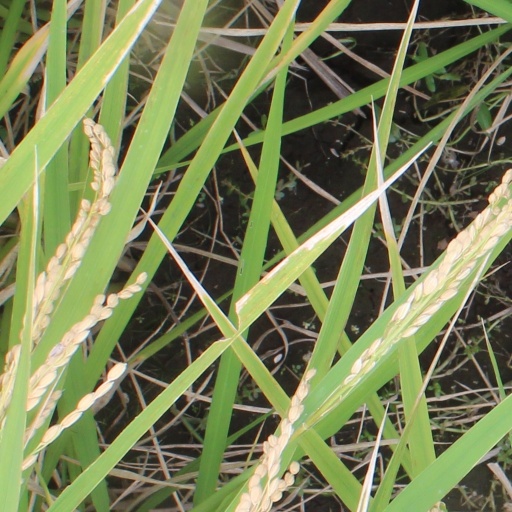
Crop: rice